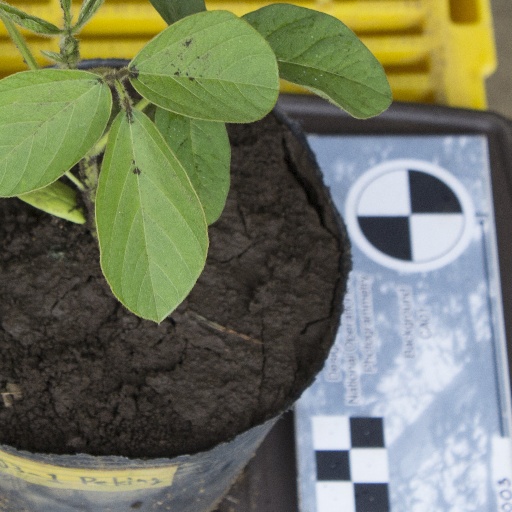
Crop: soybean